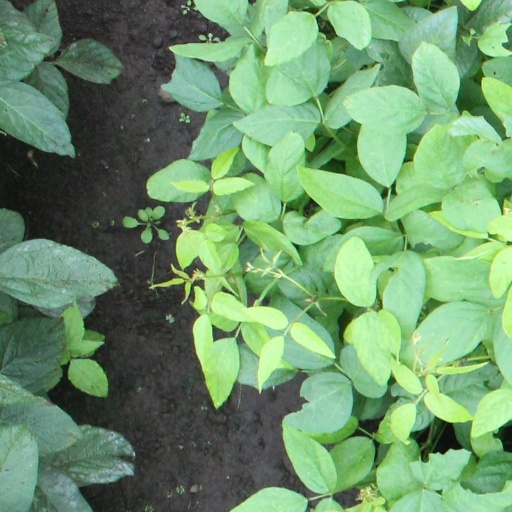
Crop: soybean